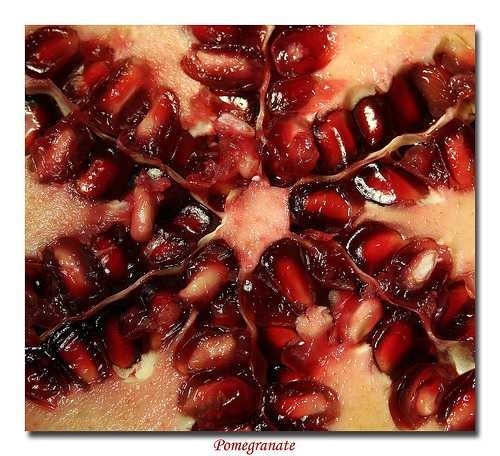
Label: Pomegranate